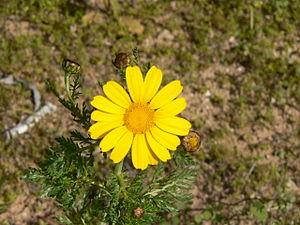
Hanakotoba est la forme japonaise du langage des fleurs qui permet d'exprimer symboliquement les émotions.